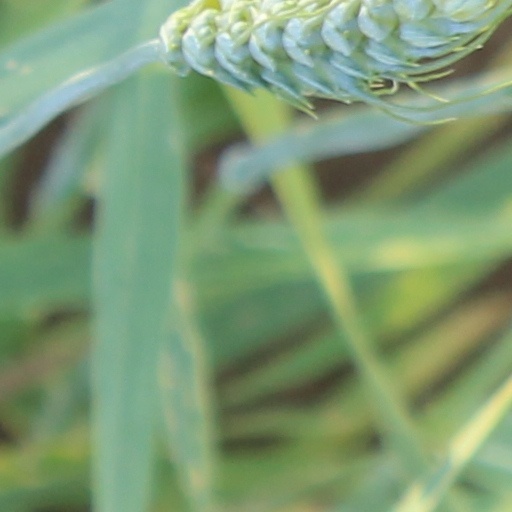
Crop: wheat